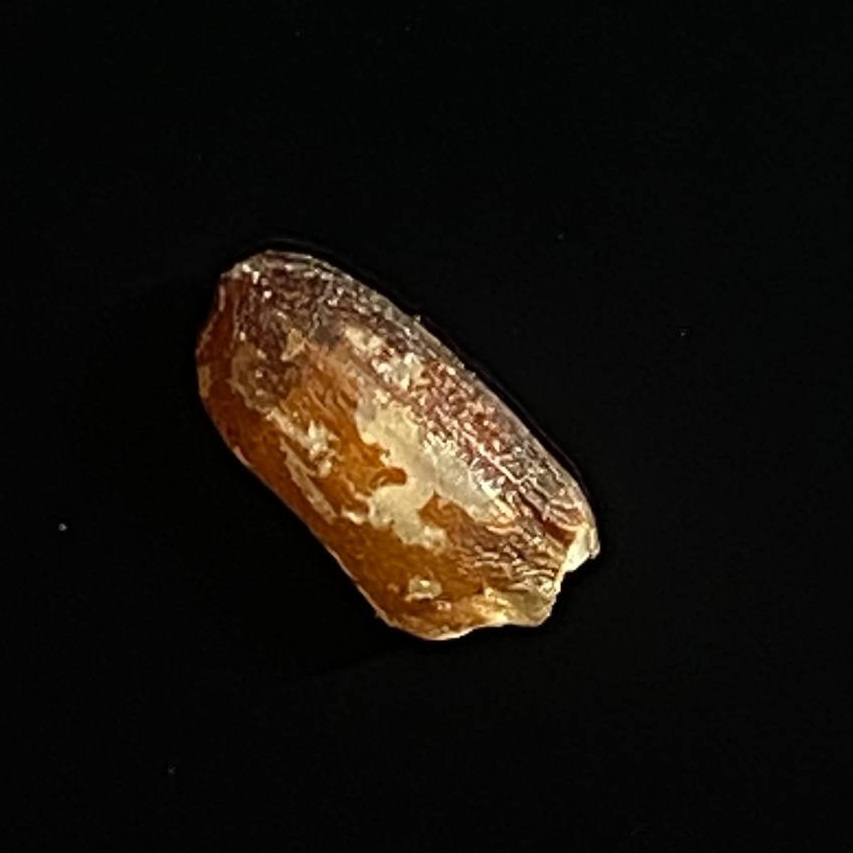
Rice variety: Lal_Biroi